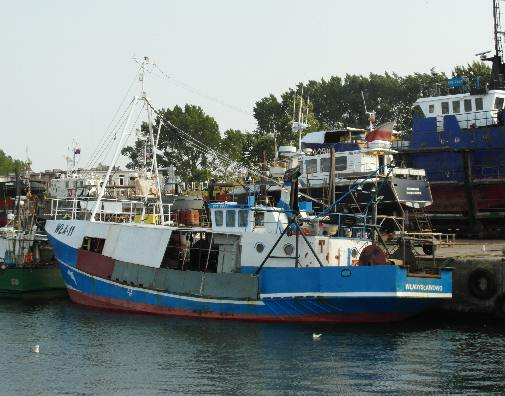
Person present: No